Describe the emotion expressed in this image:  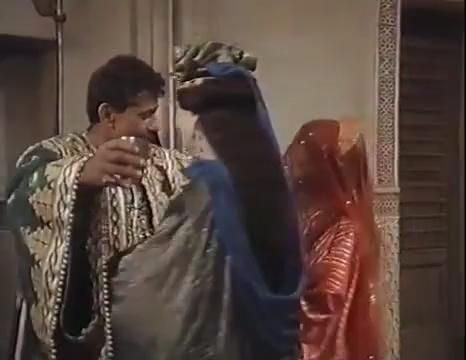
This person displays Suffering, valence and arousal with high intensity.